Baburao Painter

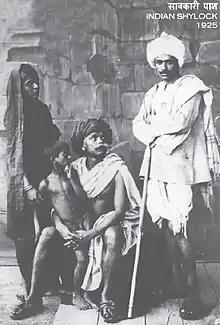
A still from "Savkari Pash" (1925)

In addition to mythology, Baburao also made films like "Sinhagad" (1923), "Kalyan Khajina" (1924) and "Sati Padmini" (1924), which were based on historical stories. In 1925, he released a social film "Savkari Pash" (Indian Shylock) which was based on a short story by Narayan Hari Apte. It showed the life of a peasant who is duped of his land by a moneylender and forced to relocate to the city in search of a job. The film drew attention to social problems and broke the norms of conventional studio film making at the time. Despite being a great silent film, it did not do well. So Baburao returned to his mainstay, the historical and mythological stories.